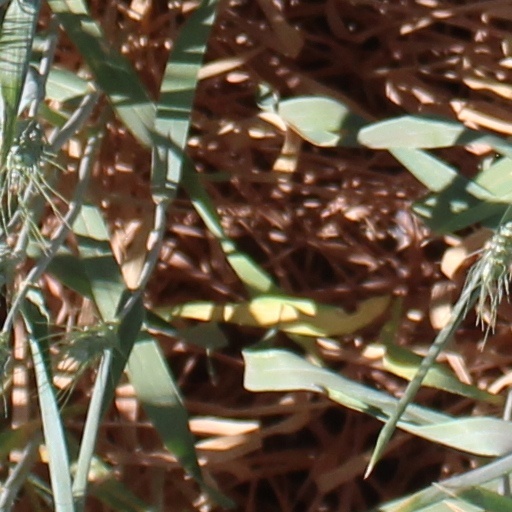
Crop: wheat